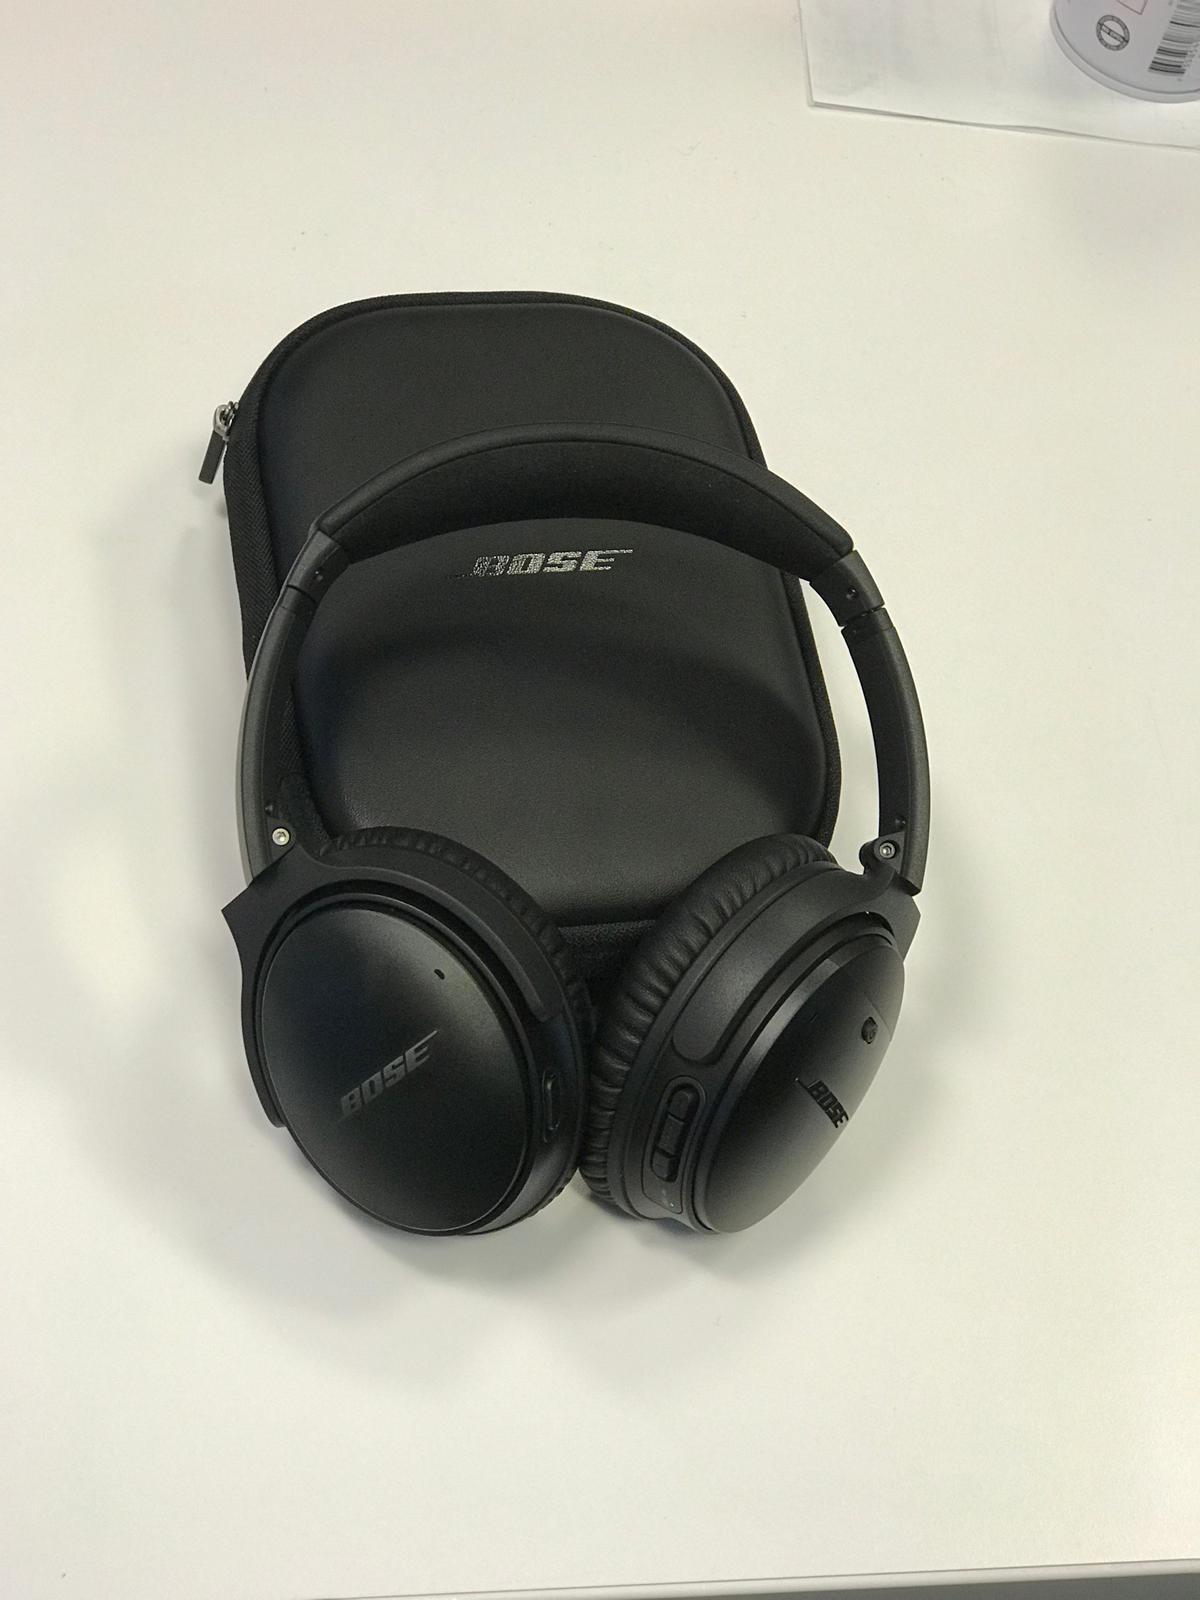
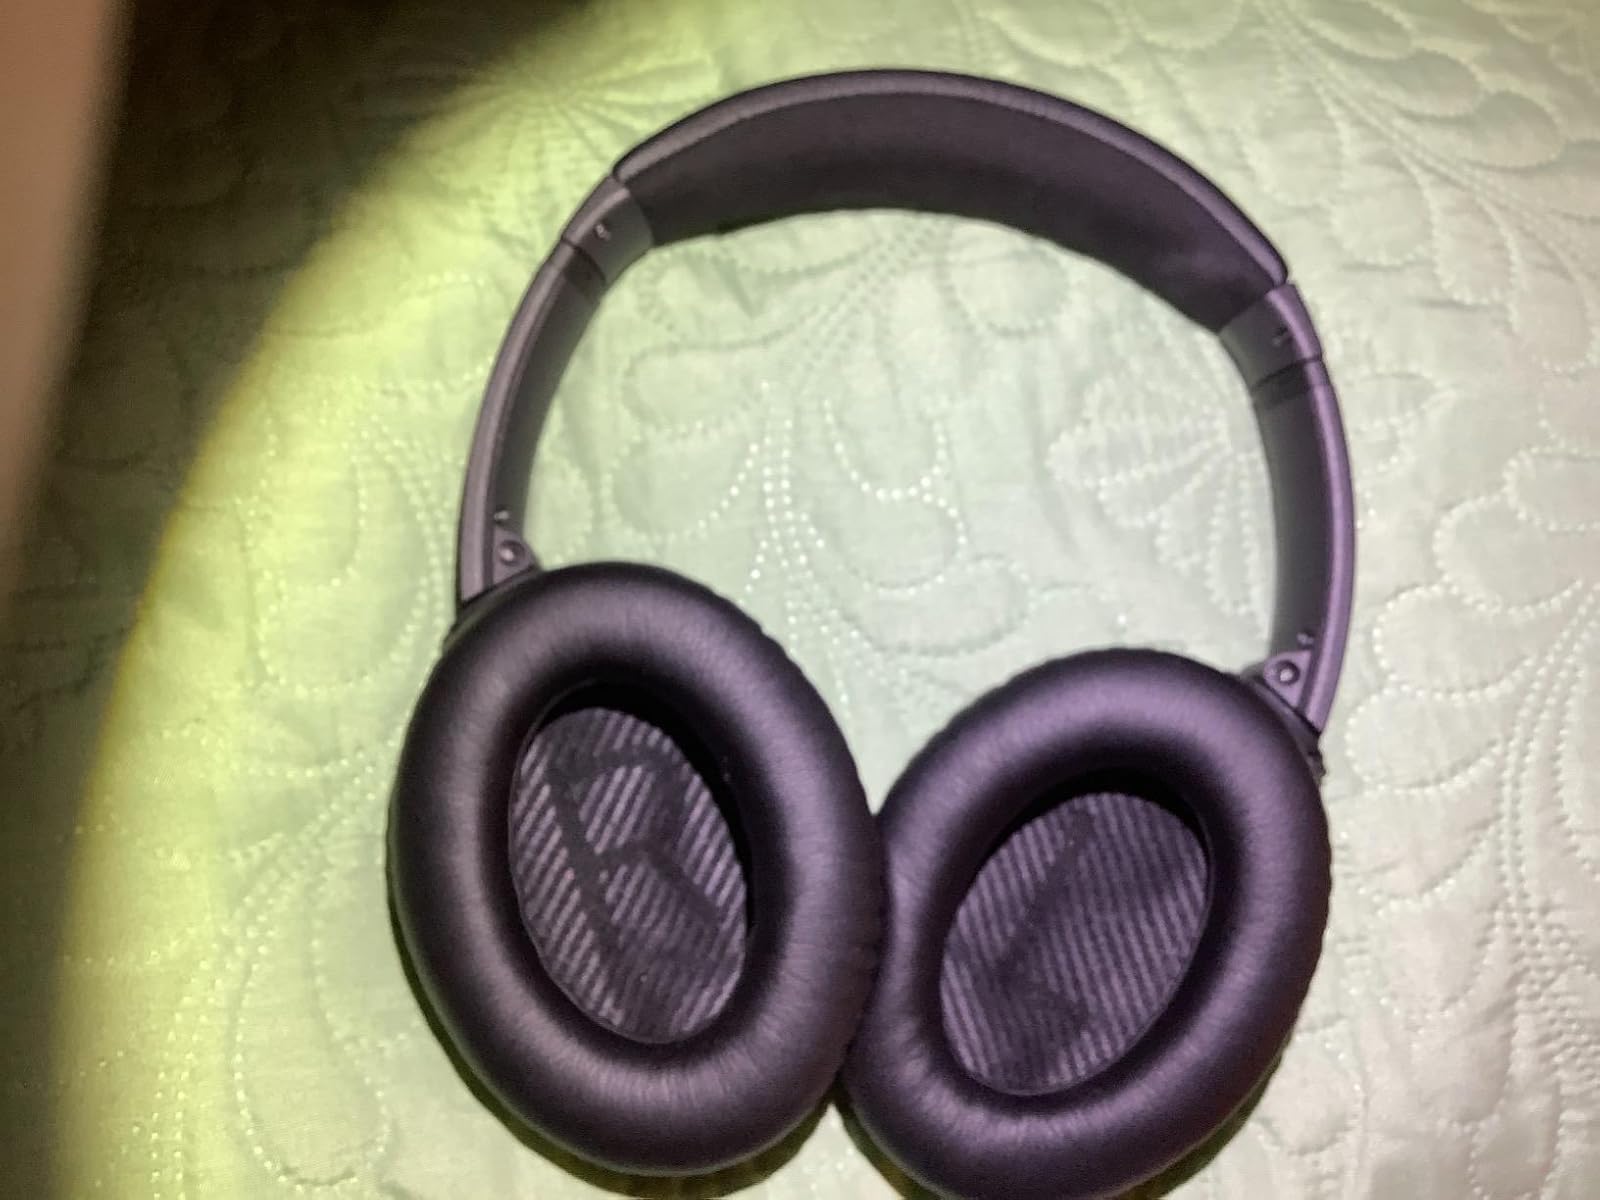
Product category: headphones
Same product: yes